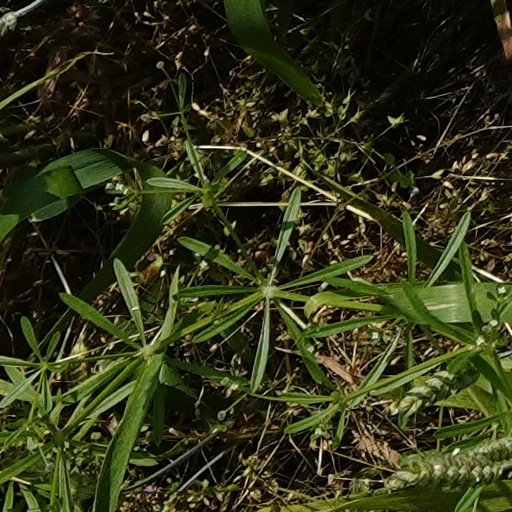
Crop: wheat